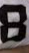
Number: 8